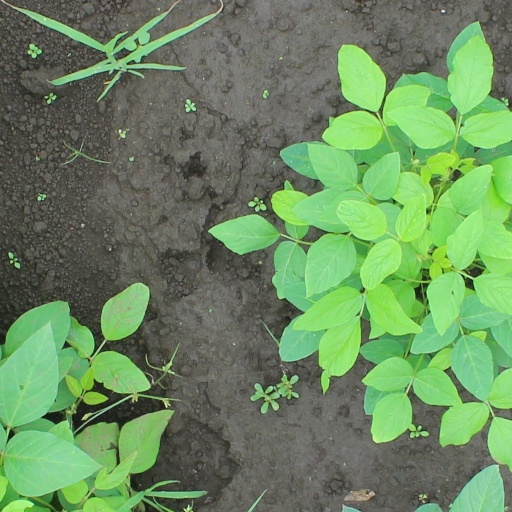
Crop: soybean